New York State Route 226

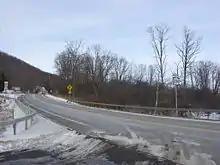
NY 226 proceeding northward through Schuyler County

NY 226 begins at an intersection with the off-ramps from interchange 40 on the Southern Tier Expressway (I-86 / NY 17) in the town of Bath. An eastward continuation of County Route 12 (CR 12), the two routes are concurrent for a short distance, crossing under the expressway as West Lamoka Avenue. NY 226 and CR 12 cross Mud Creek and enter the village of Savona, where CR 12 terminates, and NY 226 continues eastward as a four-lane arterial. After crossing the village line, NY 226 intersects with NY 415 (Coopers–Bath Road). Changing cardinal directions, NY 226 proceeds east as a two-lane residential street, East Lamoka Avenue. Running along the northern end of the village, NY 226 proceeds east along Mud Creek, before turning northeast, becoming a two-lane rural roadway.